Great Southern Reef

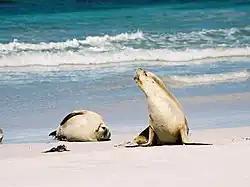
Australian sea lion ("Neophoca cinerea")

The Great Southern Reef is home to Australia's only endemic pinniped: the Australian sea lion, the only member of the genus "Neophoca". They remain vulnerable after being hunted extensively in the 19th century, but today they breed on at least 50 islands within the Great Southern Reef. One beach on Kangaroo Island has a population of sea lions that have become popular with tourists. Southern right whales and the local population of humpback whales are also dependent on the plankton fueled by the conditions in the waters of the Great Southern Reef.